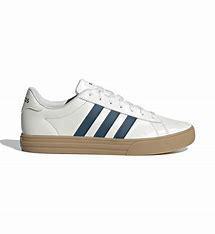
Brand: Adidas
Model: Daily 2